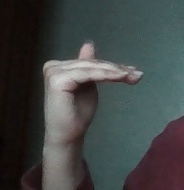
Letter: khaa